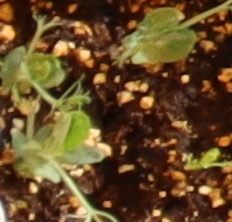
Label: Field Pea